Kiki Dee

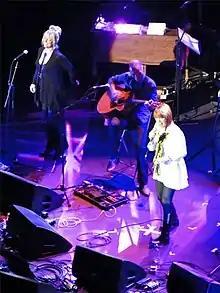
Dee (right), performing with Luggeri, at London's Royal Albert Hall, October 2009, in aid of the PRS for Music

She performed at Live Aid in 1985, reprising "Don't Go Breaking My Heart" with John, and performing backing vocals on the other songs in his set. After signing to Columbia, Dee released the album "Angel Eyes" in 1987. She contributed backing vocals to Elton John's 1992 album "The One", and a year later recorded "True Love" with John for his 1993 album "Duets".